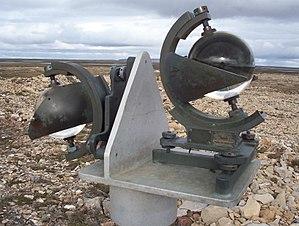
L’héliographe est un instrument qui permet de mesurer la durée de l'ensoleillement sur un point de la surface de la planète. Plus précisément, il enregistre la durée pendant laquelle le rayonnement solaire est d'une intensité suffisante pour produire des ombres distinctes. L’héliogramme est le diagramme d'enregistrement d'un héliographe.